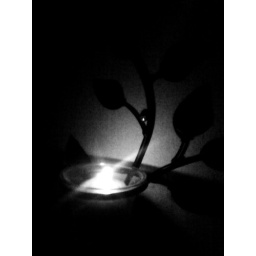
This is a candle above our bed next to the little saying &amp;quot;Always kiss me goodnight&amp;quot;